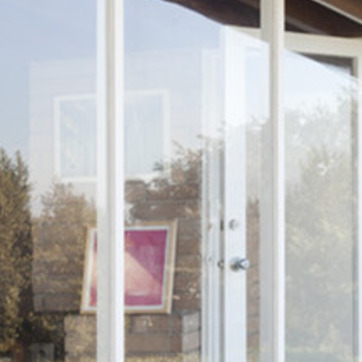
Material: glass